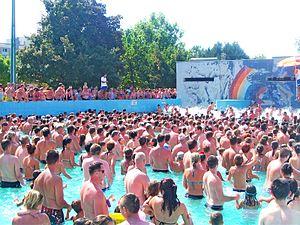
Une crème solaire est une crème ou une lotion utilisée dans le but de réduire l'exposition de la peau au rayonnement ultraviolet du soleil. Elle constitue à ce titre un moyen de photoprotection externe passive, fonctionnant comme un filtre ultraviolet. Ce type de produit est à utiliser en complément des autres méthodes existantes.